Lüchow's

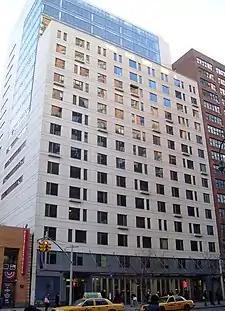
NYU's University Hall was built on the site of Lüchow's in 1998

With completion in 1979 of the final round of refurbishments at 14th Street by Restaurant Associates, whose principal, Peter Aschkenasy, was friends with Mayor Ed Koch, providing much needed publicity, the place was seemingly resurrected, and there were a few years of capacity Christmas season business. Architecture students made their weekly visits to view the eclectic bric-a-brac and statuary, stained glass skylights and art nouveau appointments; and it was said that the frequently mentioned "1500 couverts" (pronounced "covers") in one day occurred multiple times.